Promontorium Kelvin

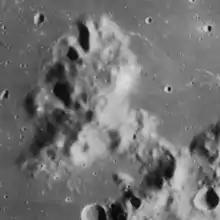
Promonontorium Kelvin, a headland narrowly connected to Rupes Kelvin. Lunar Orbiter 4 photo.

Promontorium Kelvin is a headland on the near side of the Moon. It is located in the southeast of the Mare Humorum. It is close to Rupes Kelvin. Its length is about 45 km. Its coordinates are .